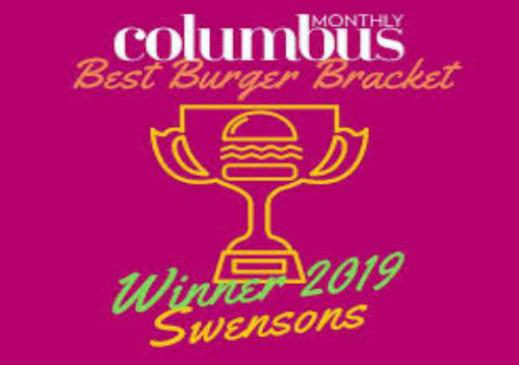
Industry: Food